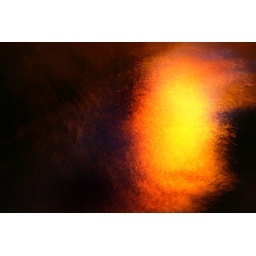
Ripples in street lit reflected water